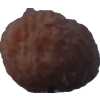
Label: orange_peeled